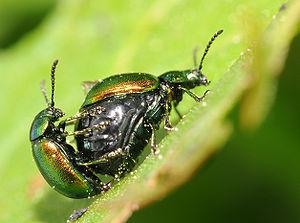
Gastrophysa viridula, la chrysomèle de l'oseille, est une espèce d'insectes coléoptères de la famille des Chrysomelidae.